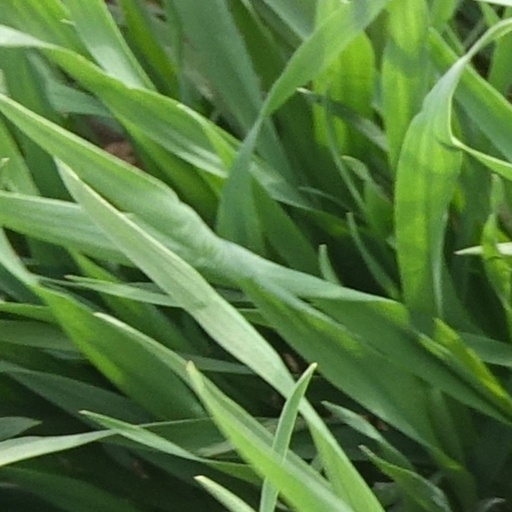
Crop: wheat